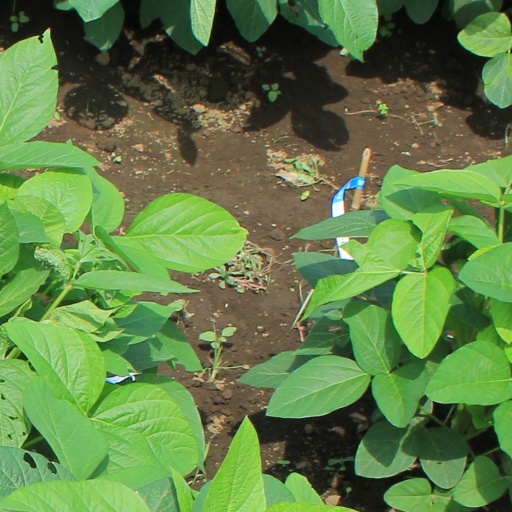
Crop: soybean